Carnage Park

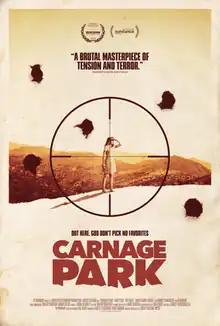
Theatrical release poster

Carnage Park is a 2016 American crime horror thriller film directed and written by Mickey Keating. The film stars Ashley Bell, Darby Stanchfield, Pat Healy, and Alan Ruck.